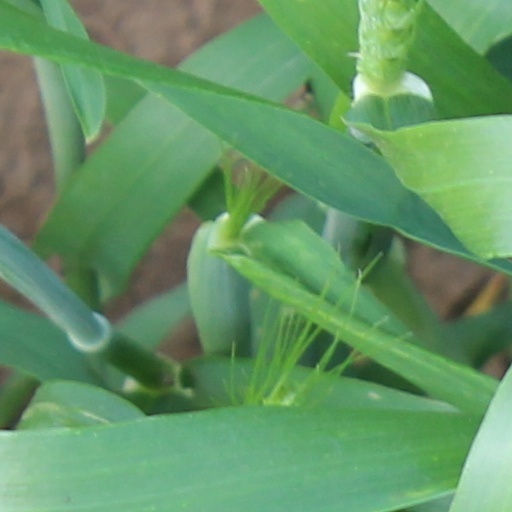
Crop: wheat